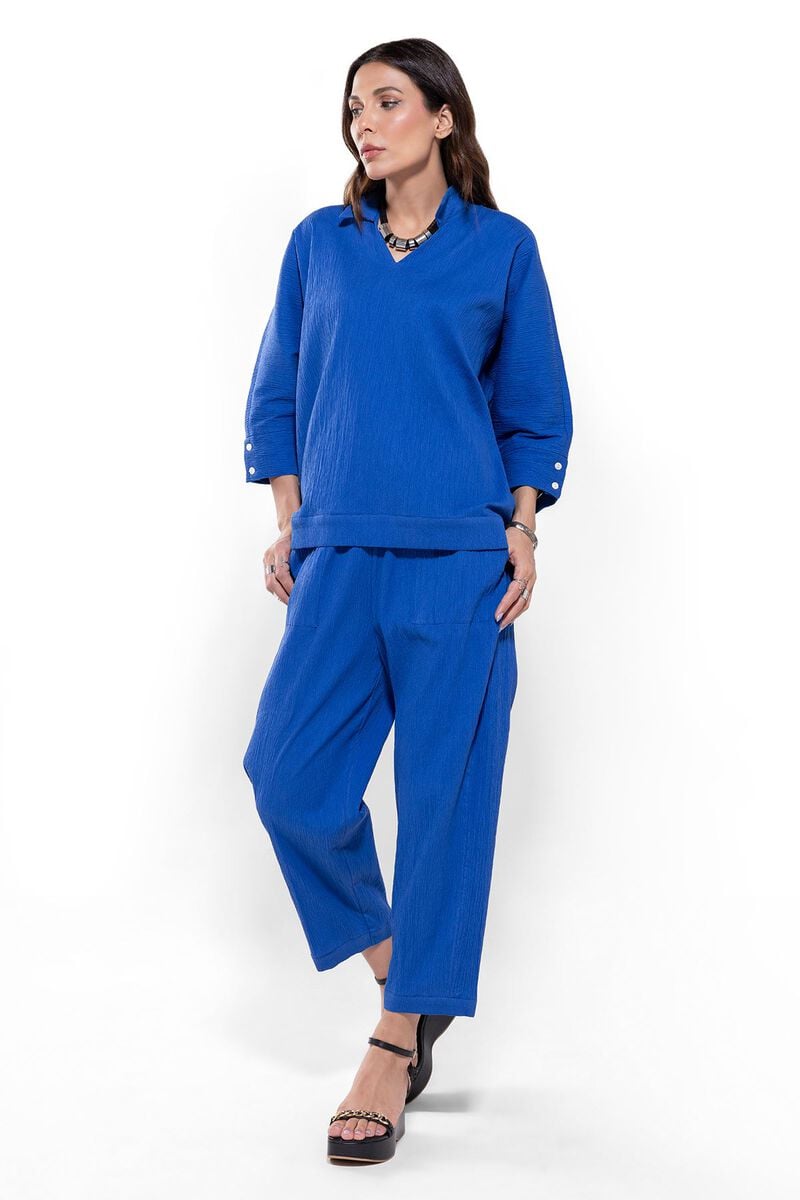
blue jasmin pants